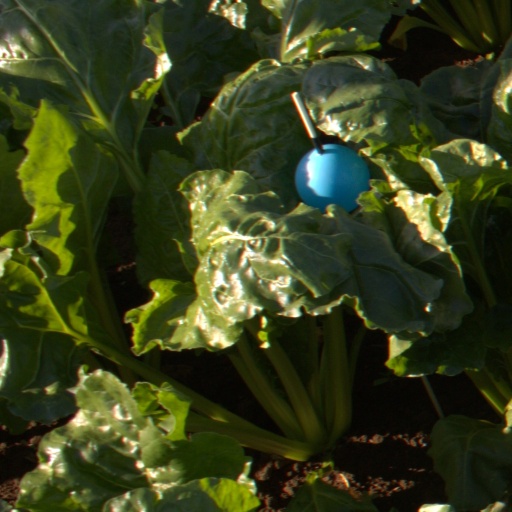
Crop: sugar beet